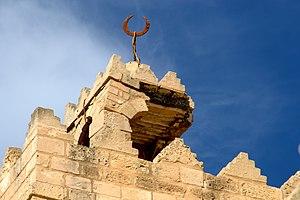
Mesjed de la Saïda (mère de l'Émir Badis), Monastir après le séisme du 18 octobre 2013 This is a photo of the protected monument identified by the ID 52-7 in Tunisia.
La Grande Mosquée de Monastir est une mosquée tunisienne située à Monastir.